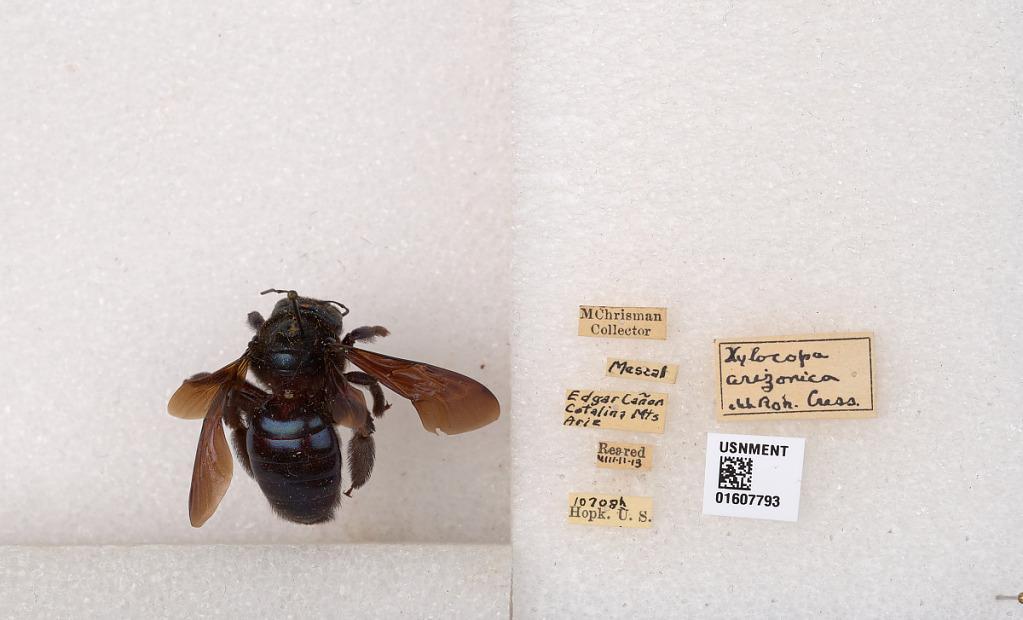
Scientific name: Xylocopa (Xylocopoides) californica arizonensis Cresson
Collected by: M. Chrisman
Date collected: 1913-8-11
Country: United States
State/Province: Arizona
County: Pima
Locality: Edgar Canyon, Santa Catalina Mountains
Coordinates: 32.3833, -110.667
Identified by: Roh.